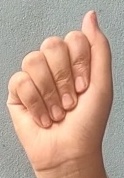
ASL sign: A